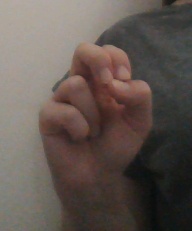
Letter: gaaf